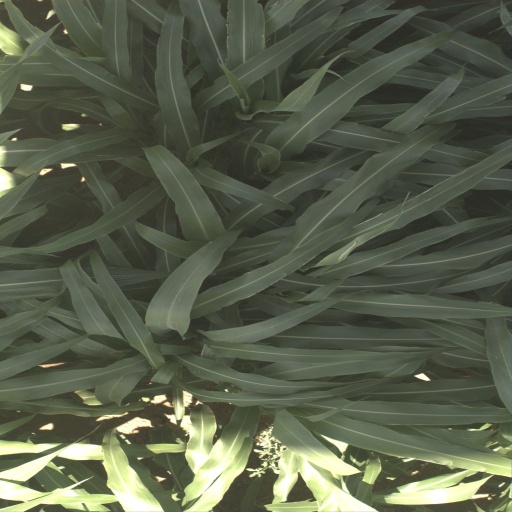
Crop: sorghum